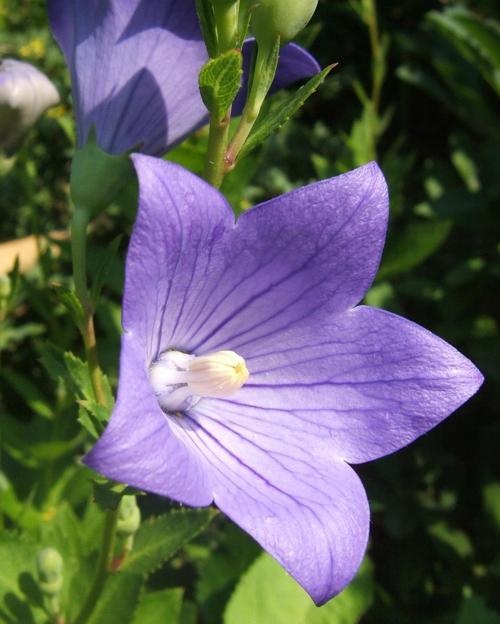
Label: balloon flower